Hillerød Fodbold

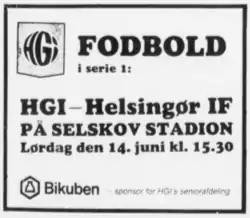
Newspaper advertisement for the SBU Series 1 match on 14 June 1980 at Selskov Stadium against Helsingør IF reserves.

The club was renamed Hillerød Gymnastik- og Idrætsforening (abbreviated HGI) in the spring of 1968 after the debate regarding a name change had been initiated in 1962. A reference to only one of several sports was kept in the name to signify the importance of the gymnastics department and its strong foundation within the club. The need for a name change was in part justified by a judgment from the Zealand FA, that ruled in favour of the away team, Køge, whose players were not able to find the playing ground for Ullerød GF during a league match in the 1960s, thinking that the home team were playing their matches in the district of Ullerød.